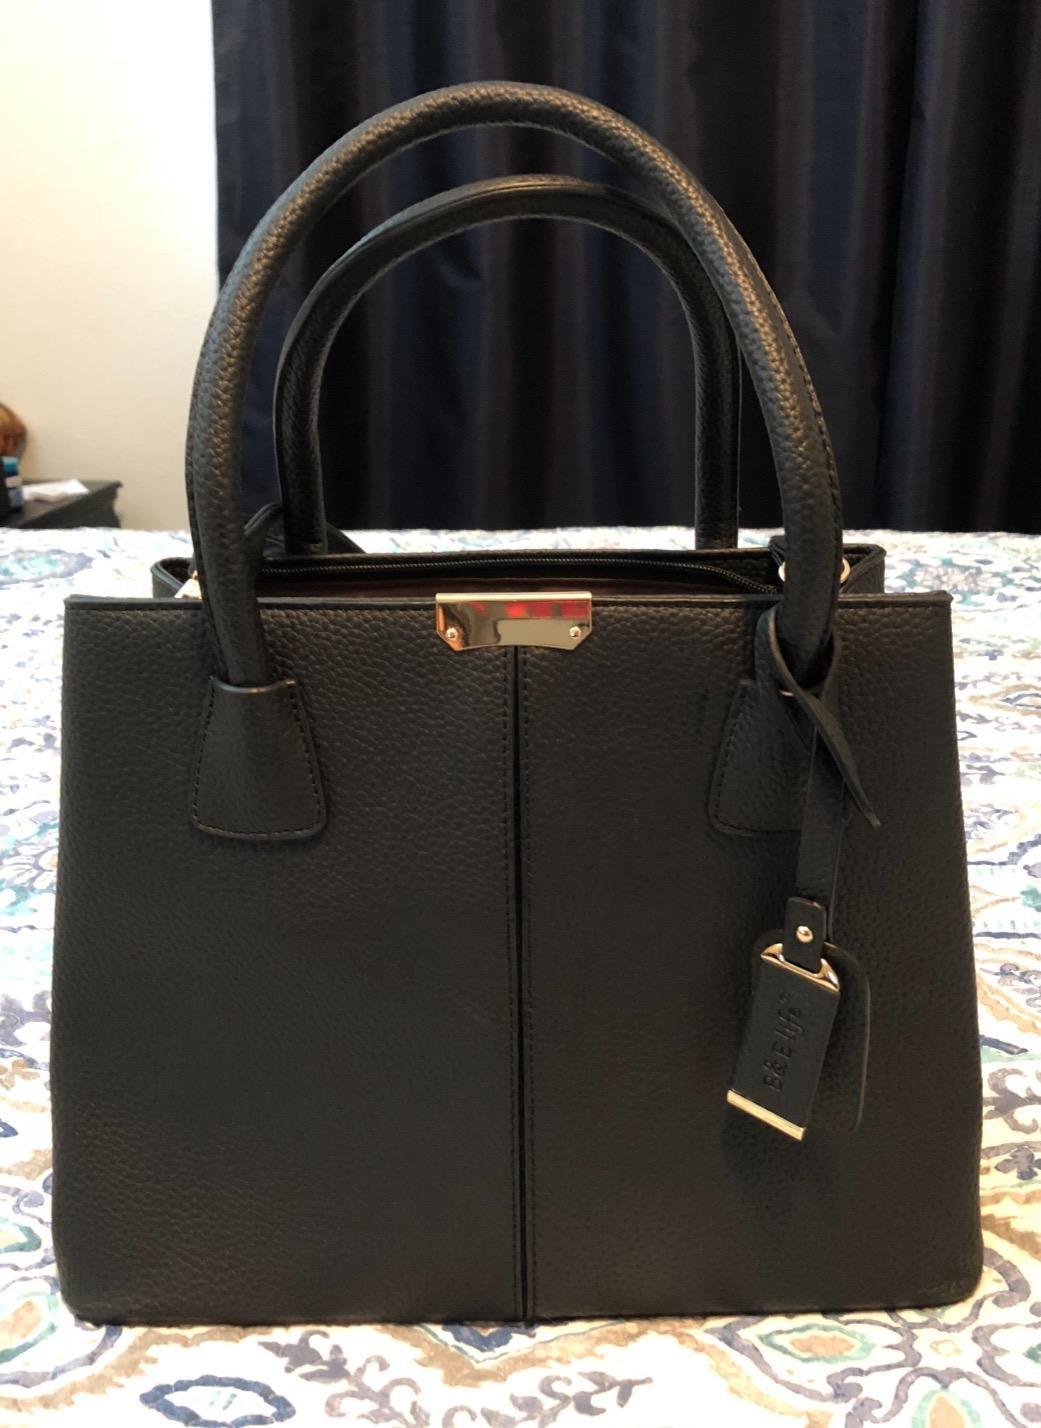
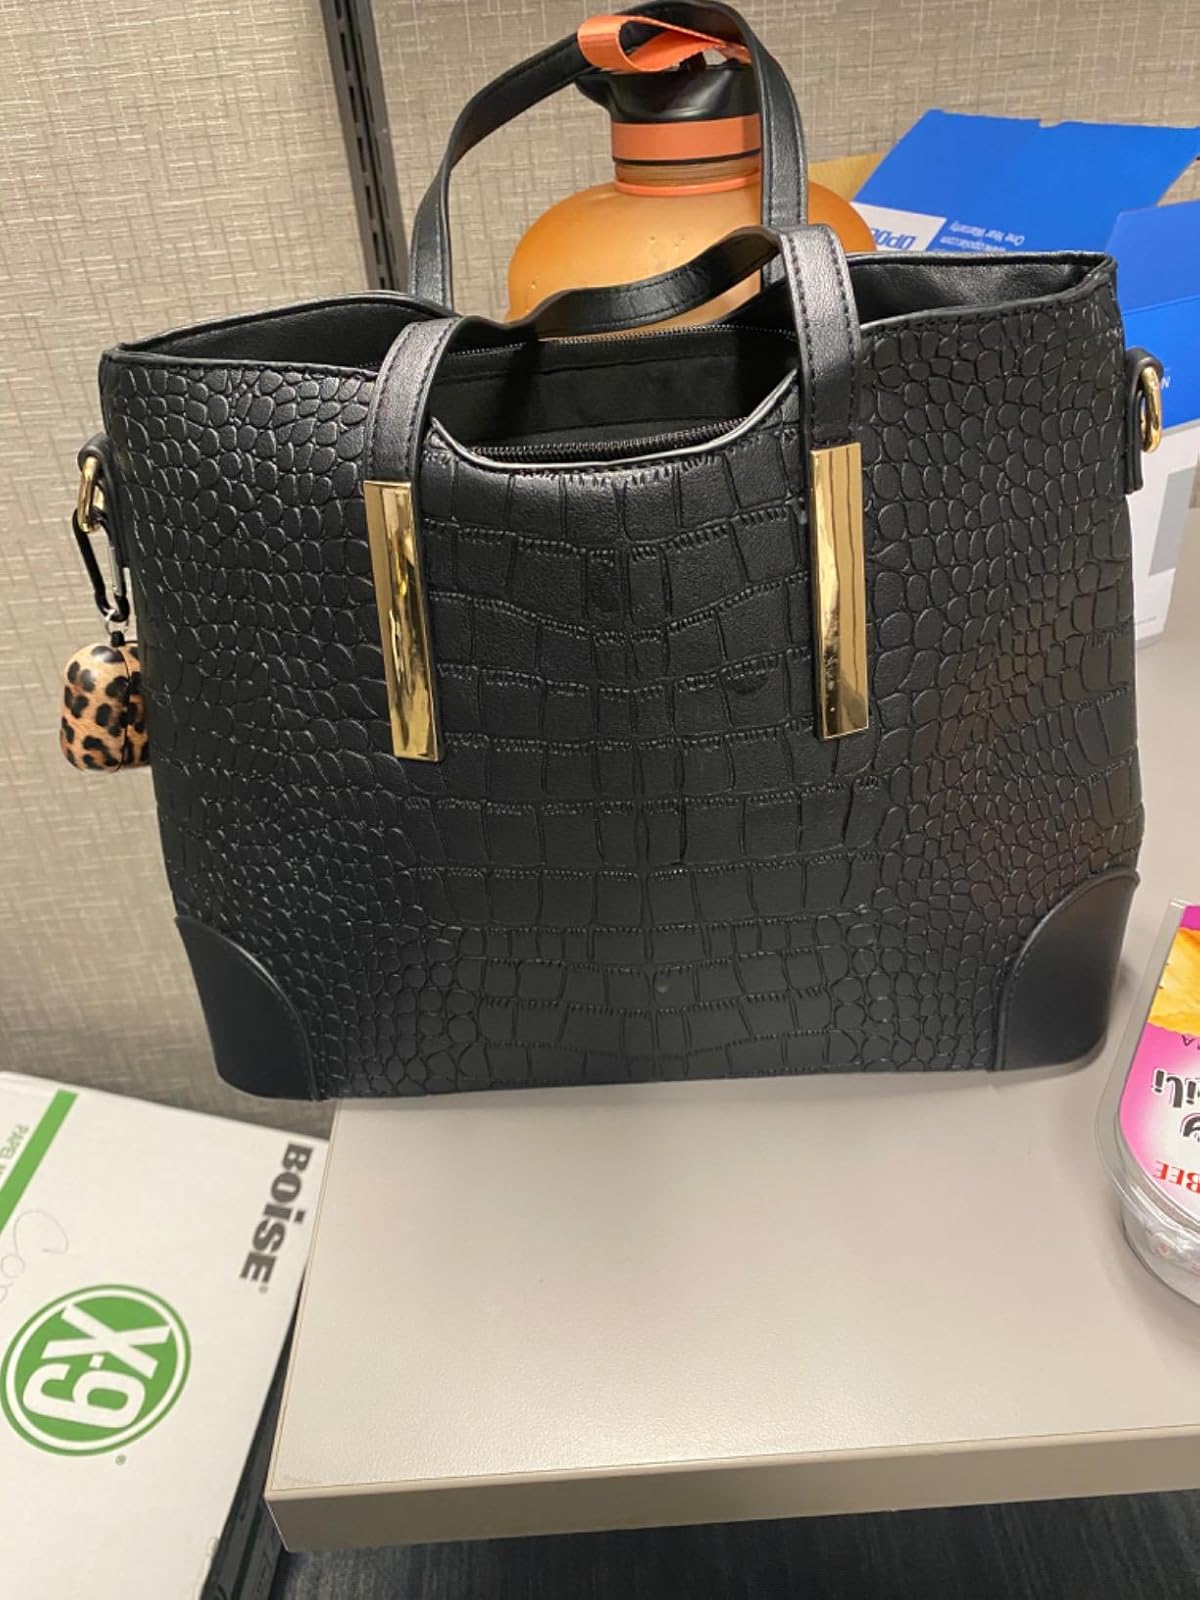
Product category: accessories_handbag
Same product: no